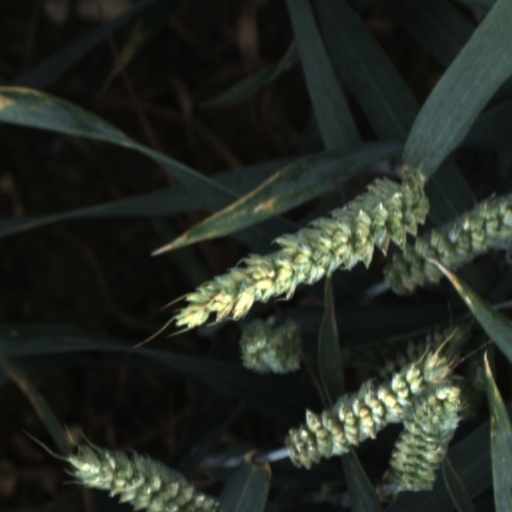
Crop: wheat